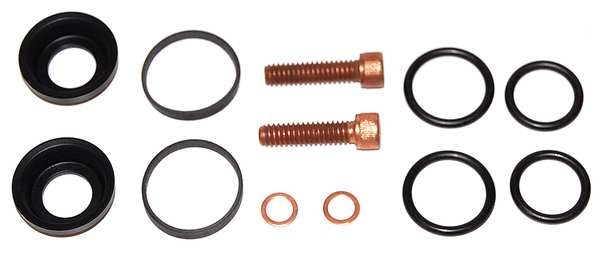
Rebuild Kit, Pump, For 6GDV7
Pump Repair Kit, Compatible with Grainger Part Number 6GDV7, Compatible with Manufacturer Model Number 35100, 35101, Connection Size Not Applicable, Connection Type Not Applicable, Hose Inside Diameter Not Applicable, Hose Length Not Applicable, Includes (2) Piston Cap Screws, (2) Rubber Cups, (2) Seal Rings, (2) Washers, (4) O-Rings, Operating Pressure (Maximum) 500 psi, Product Type Pump Repair Kit, Compatible with Pump Type Hydrostatic Test Pump, Compatible with Brand Wheeler-Rex graingerSKU: 6GDV8, mscSKU: , zoro_no: G0877545, mongo_id: 65bbe80e22d7a989a98d3dd9
Brand: Wheeler-Rex
Category: Hardware > Hardware Pumps > Sprinkler, Booster & Irrigation System Pumps > Positive Displacement Pumps